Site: brandenburg
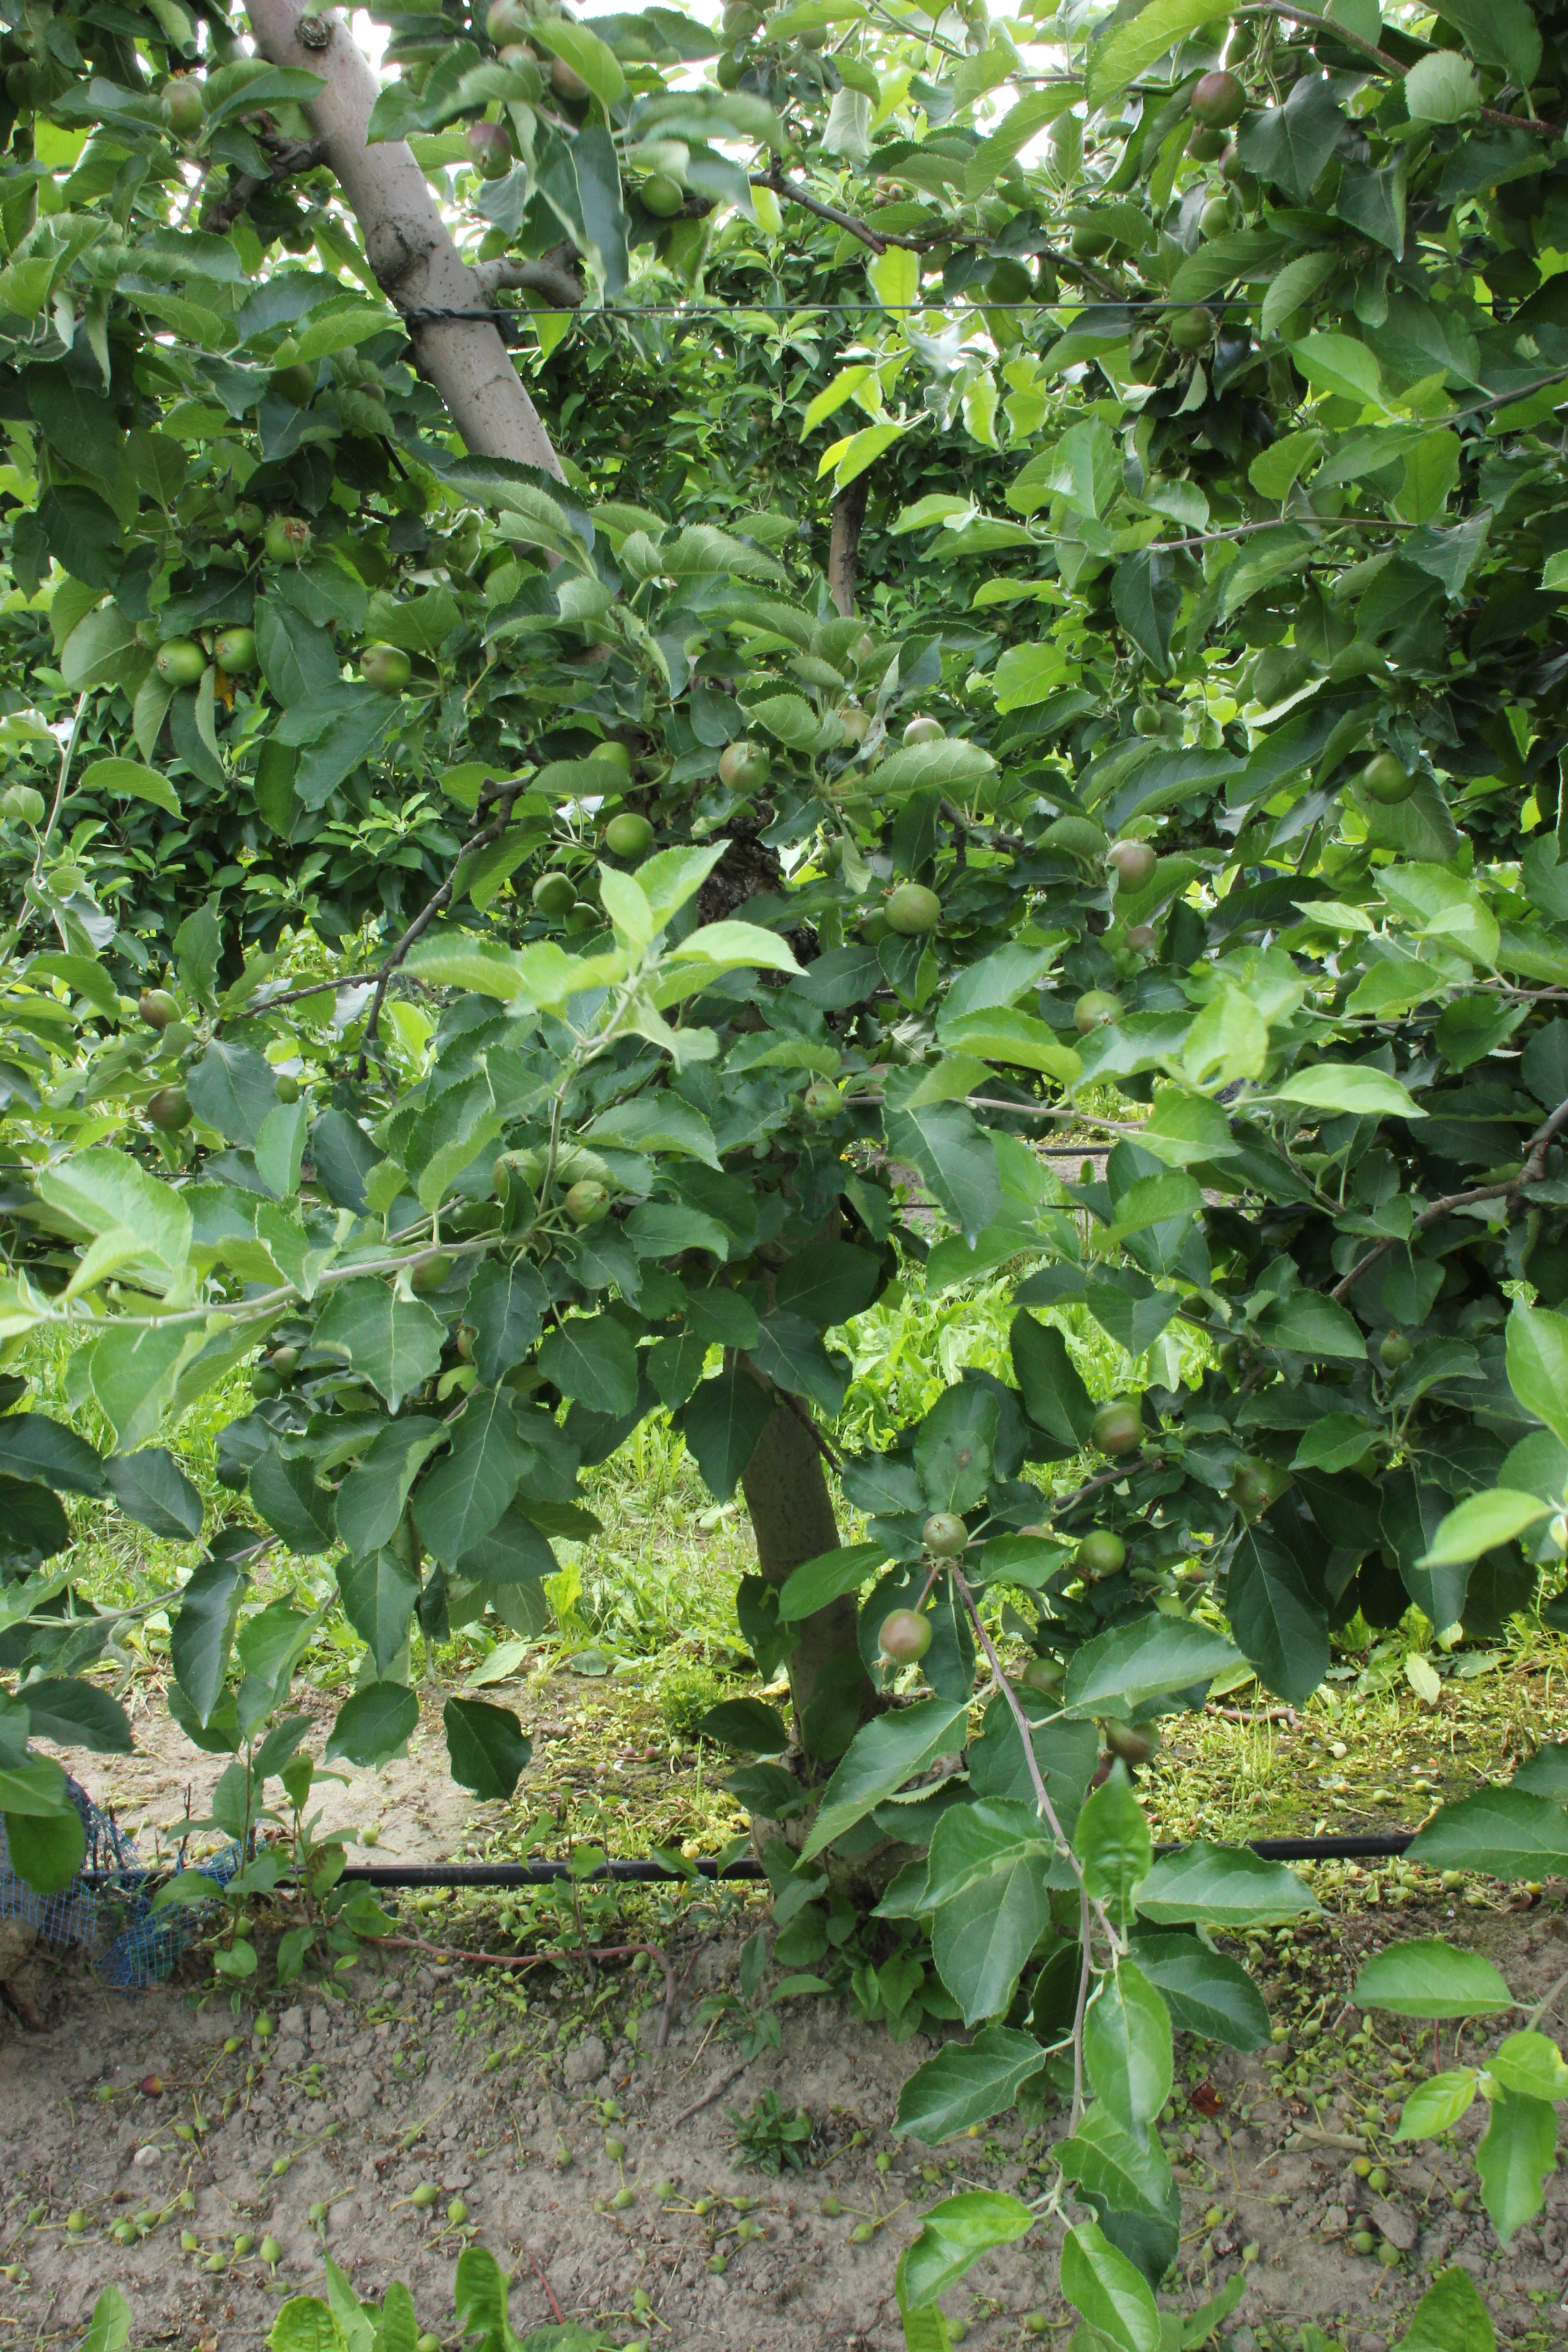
Growth stage (BBCH 73): Development of fruit